Fabulous Rougeaus

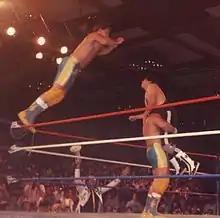
The Rougeau Brothers executing "La Bombe de Rougeau", March 1989

The Fabulous Rougeaus (also known as the Fabulous Rougeau Brothers) was the professional wrestling tag team of real-life brothers Jacques and Raymond Rougeau, best known from their time in the World Wrestling Federation (WWF), from 1986 to 1990.